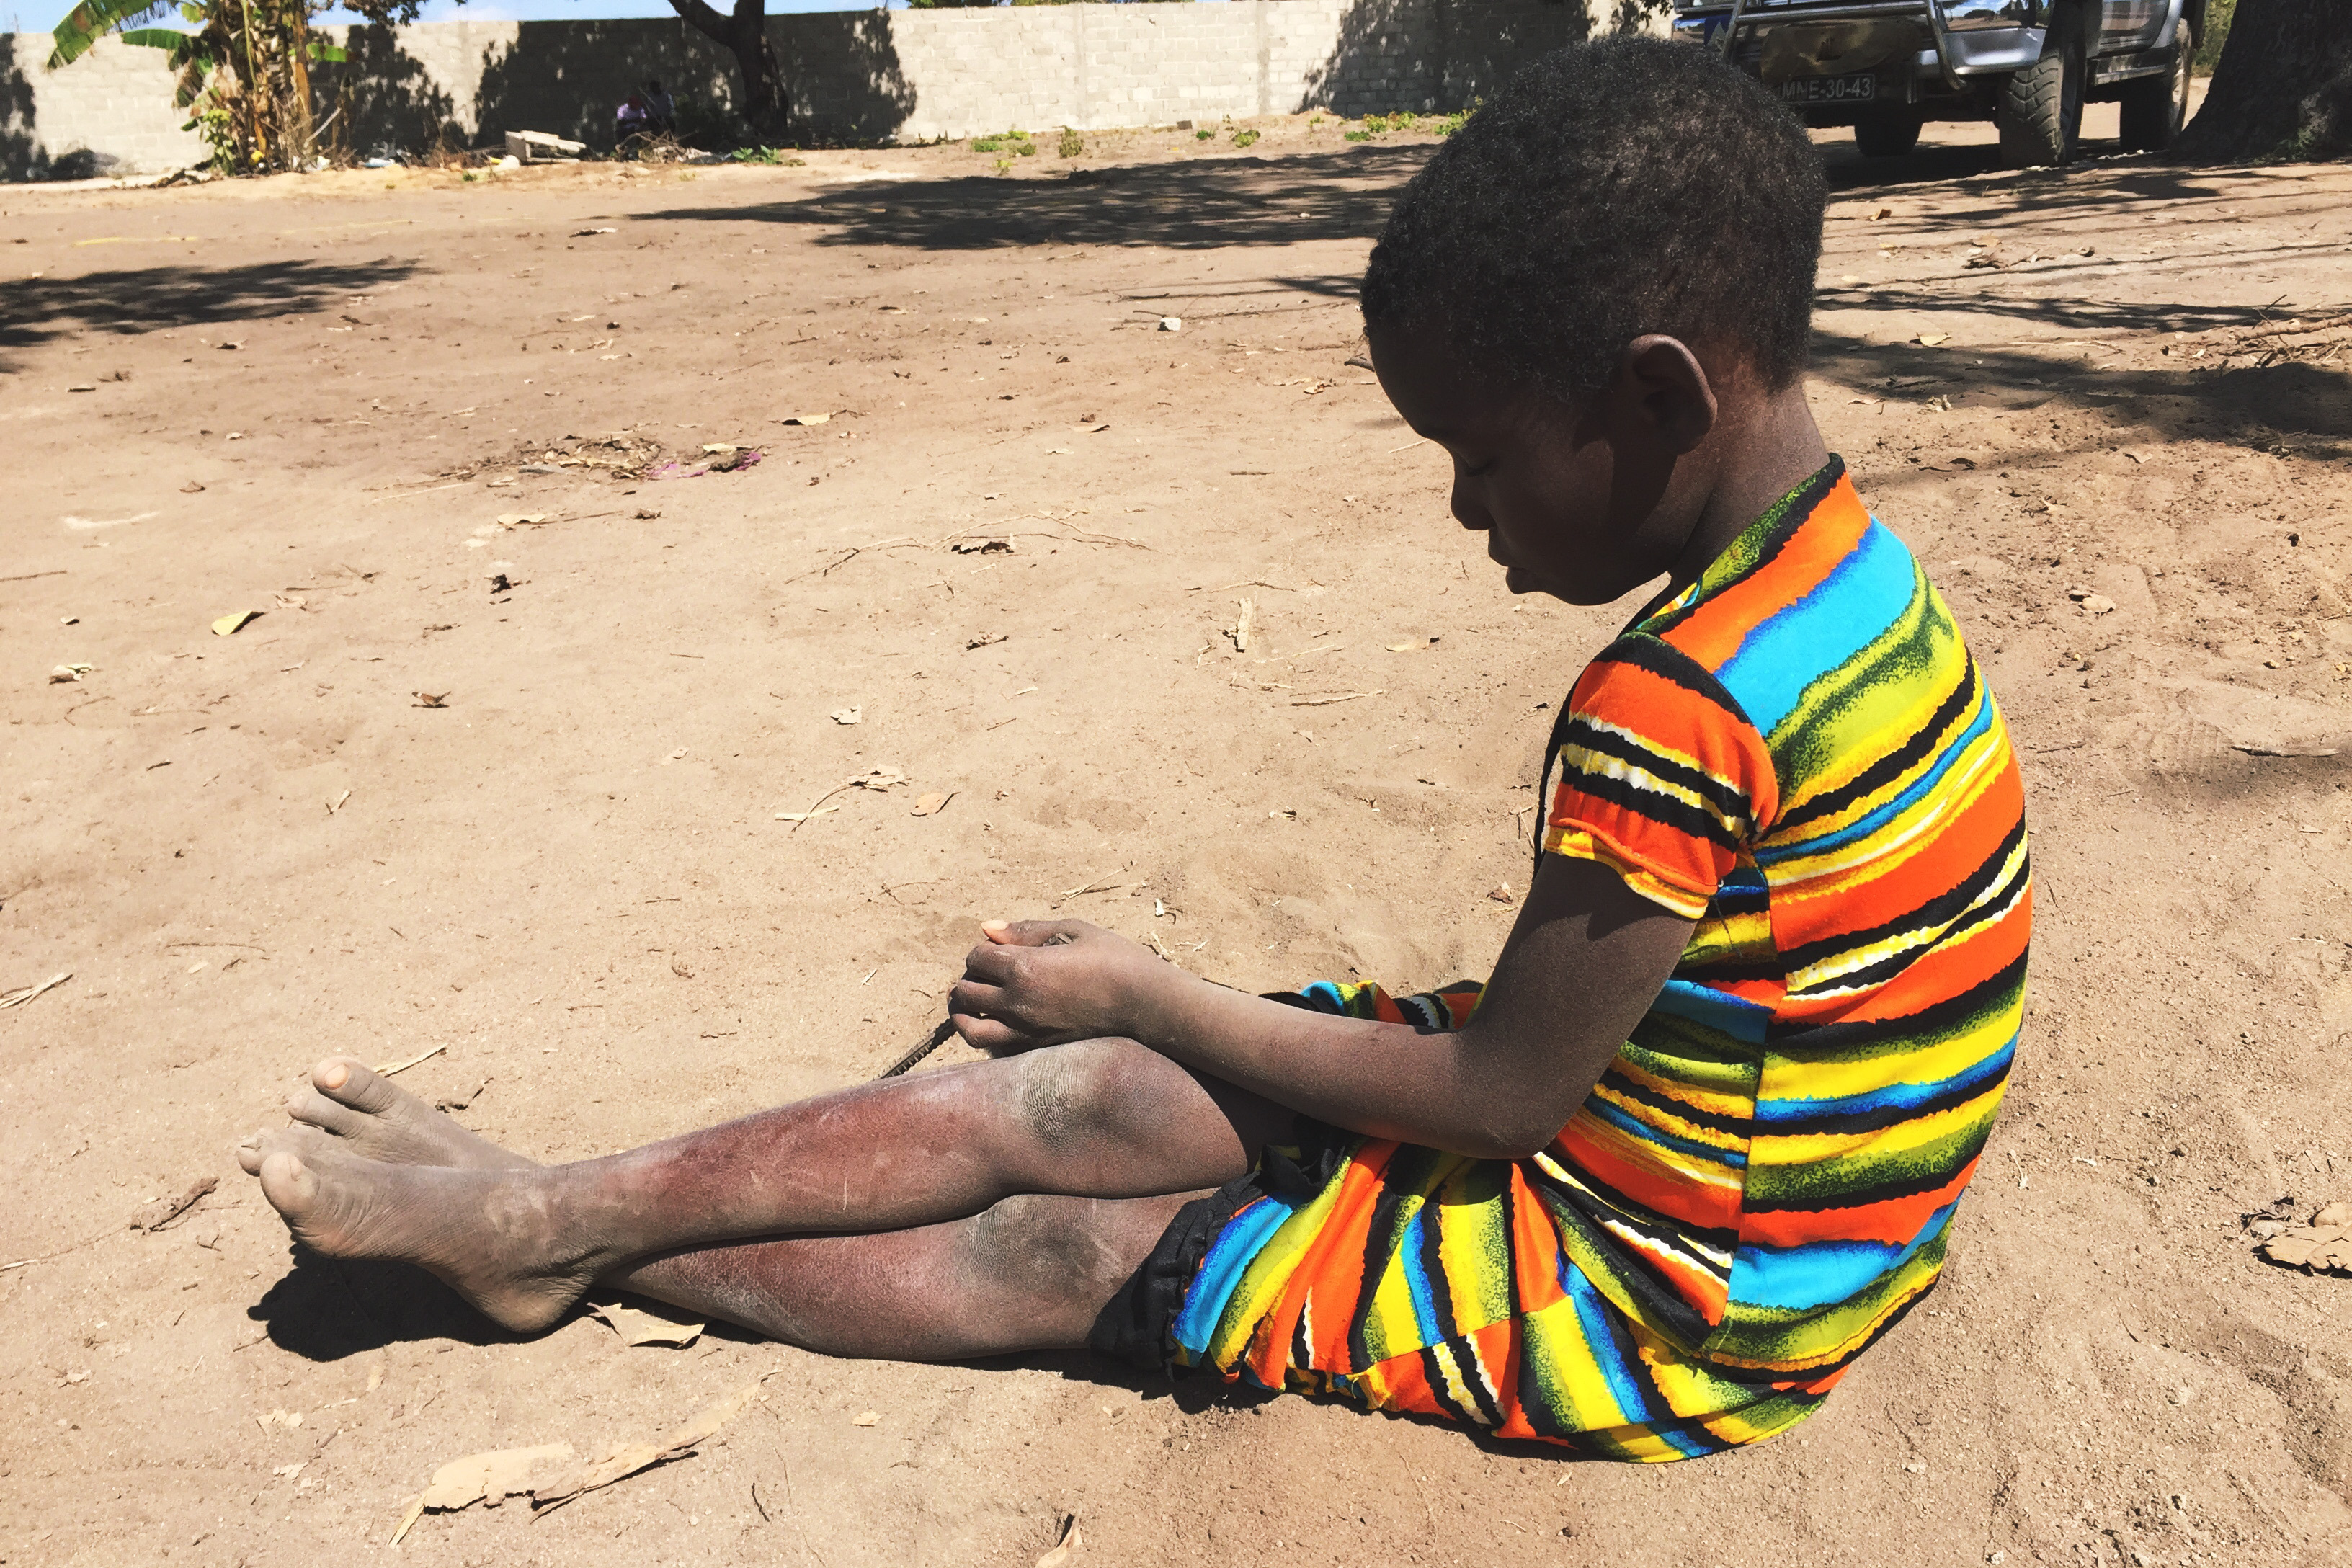
child, adaptation, water, play, tree, human, fun, vacation, leg, sand, plant, sitting, leisure, smile